Hierocracy (medieval)

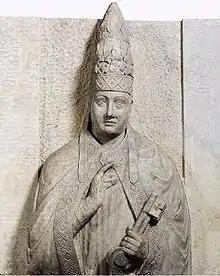
Tomb effigy of Boniface VIII

In the Middle Ages, hierocracy or papalism was a current of Latin legal and political thought that argued that the pope held supreme authority over not just spiritual, but also temporal affairs. In its full, late medieval form, hierocratic theory posited that since Christ was lord of the universe and both king and priest, and the pope was his earthly vicar, the pope must also possess both spiritual and temporal authority over everybody in the world. Papalist writers at the turn of the 14th century such as Augustinus Triumphus and Giles of Rome depicted secular government as a product of human sinfulness that originated, by necessity, in tyrannical usurpation, and could be redeemed only by submission to the superior spiritual sovereignty of the pope. At the head of the Catholic Church, responsible to no other jurisdiction except God, the pope, they argued, was the monarch of a universal kingdom whose power extended to Christians and non-Christians alike.